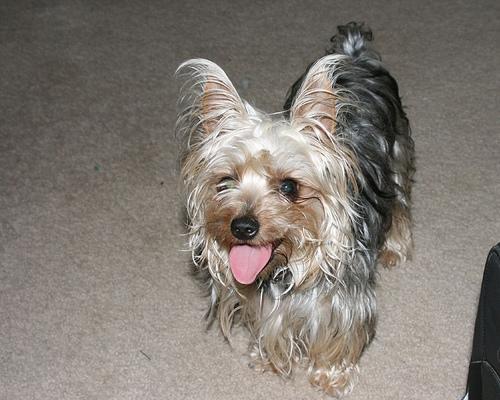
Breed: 231-n000081-silky_terrier